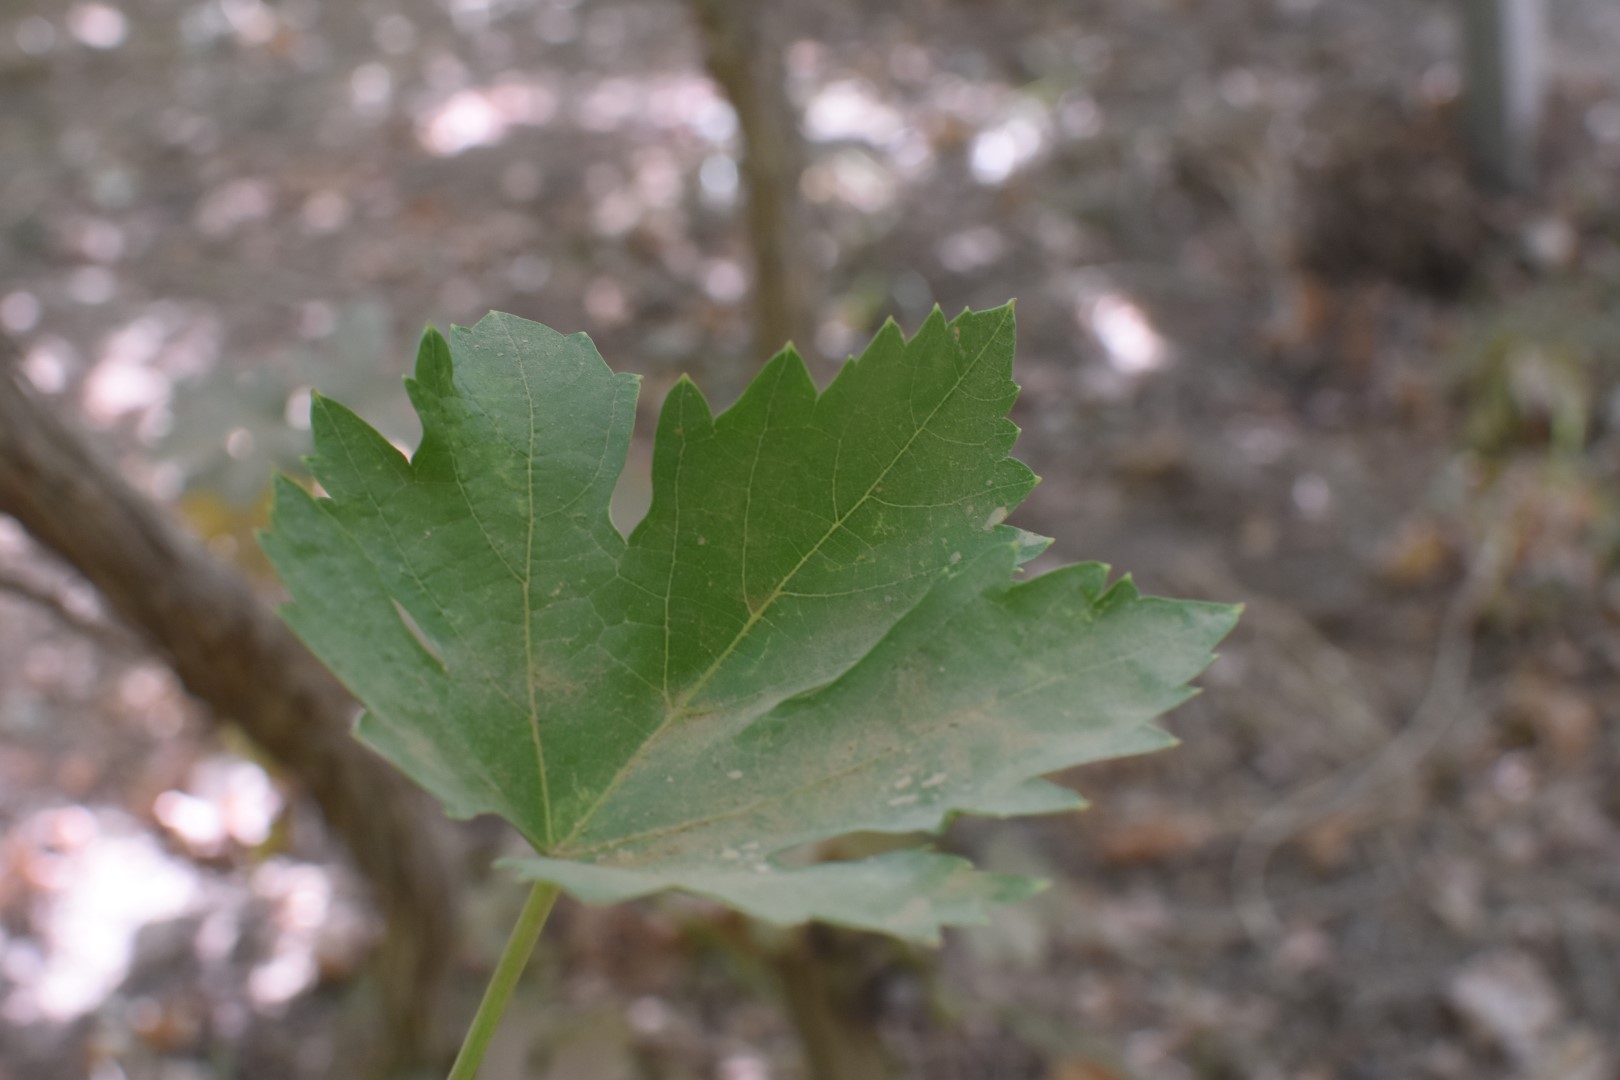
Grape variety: Riasi